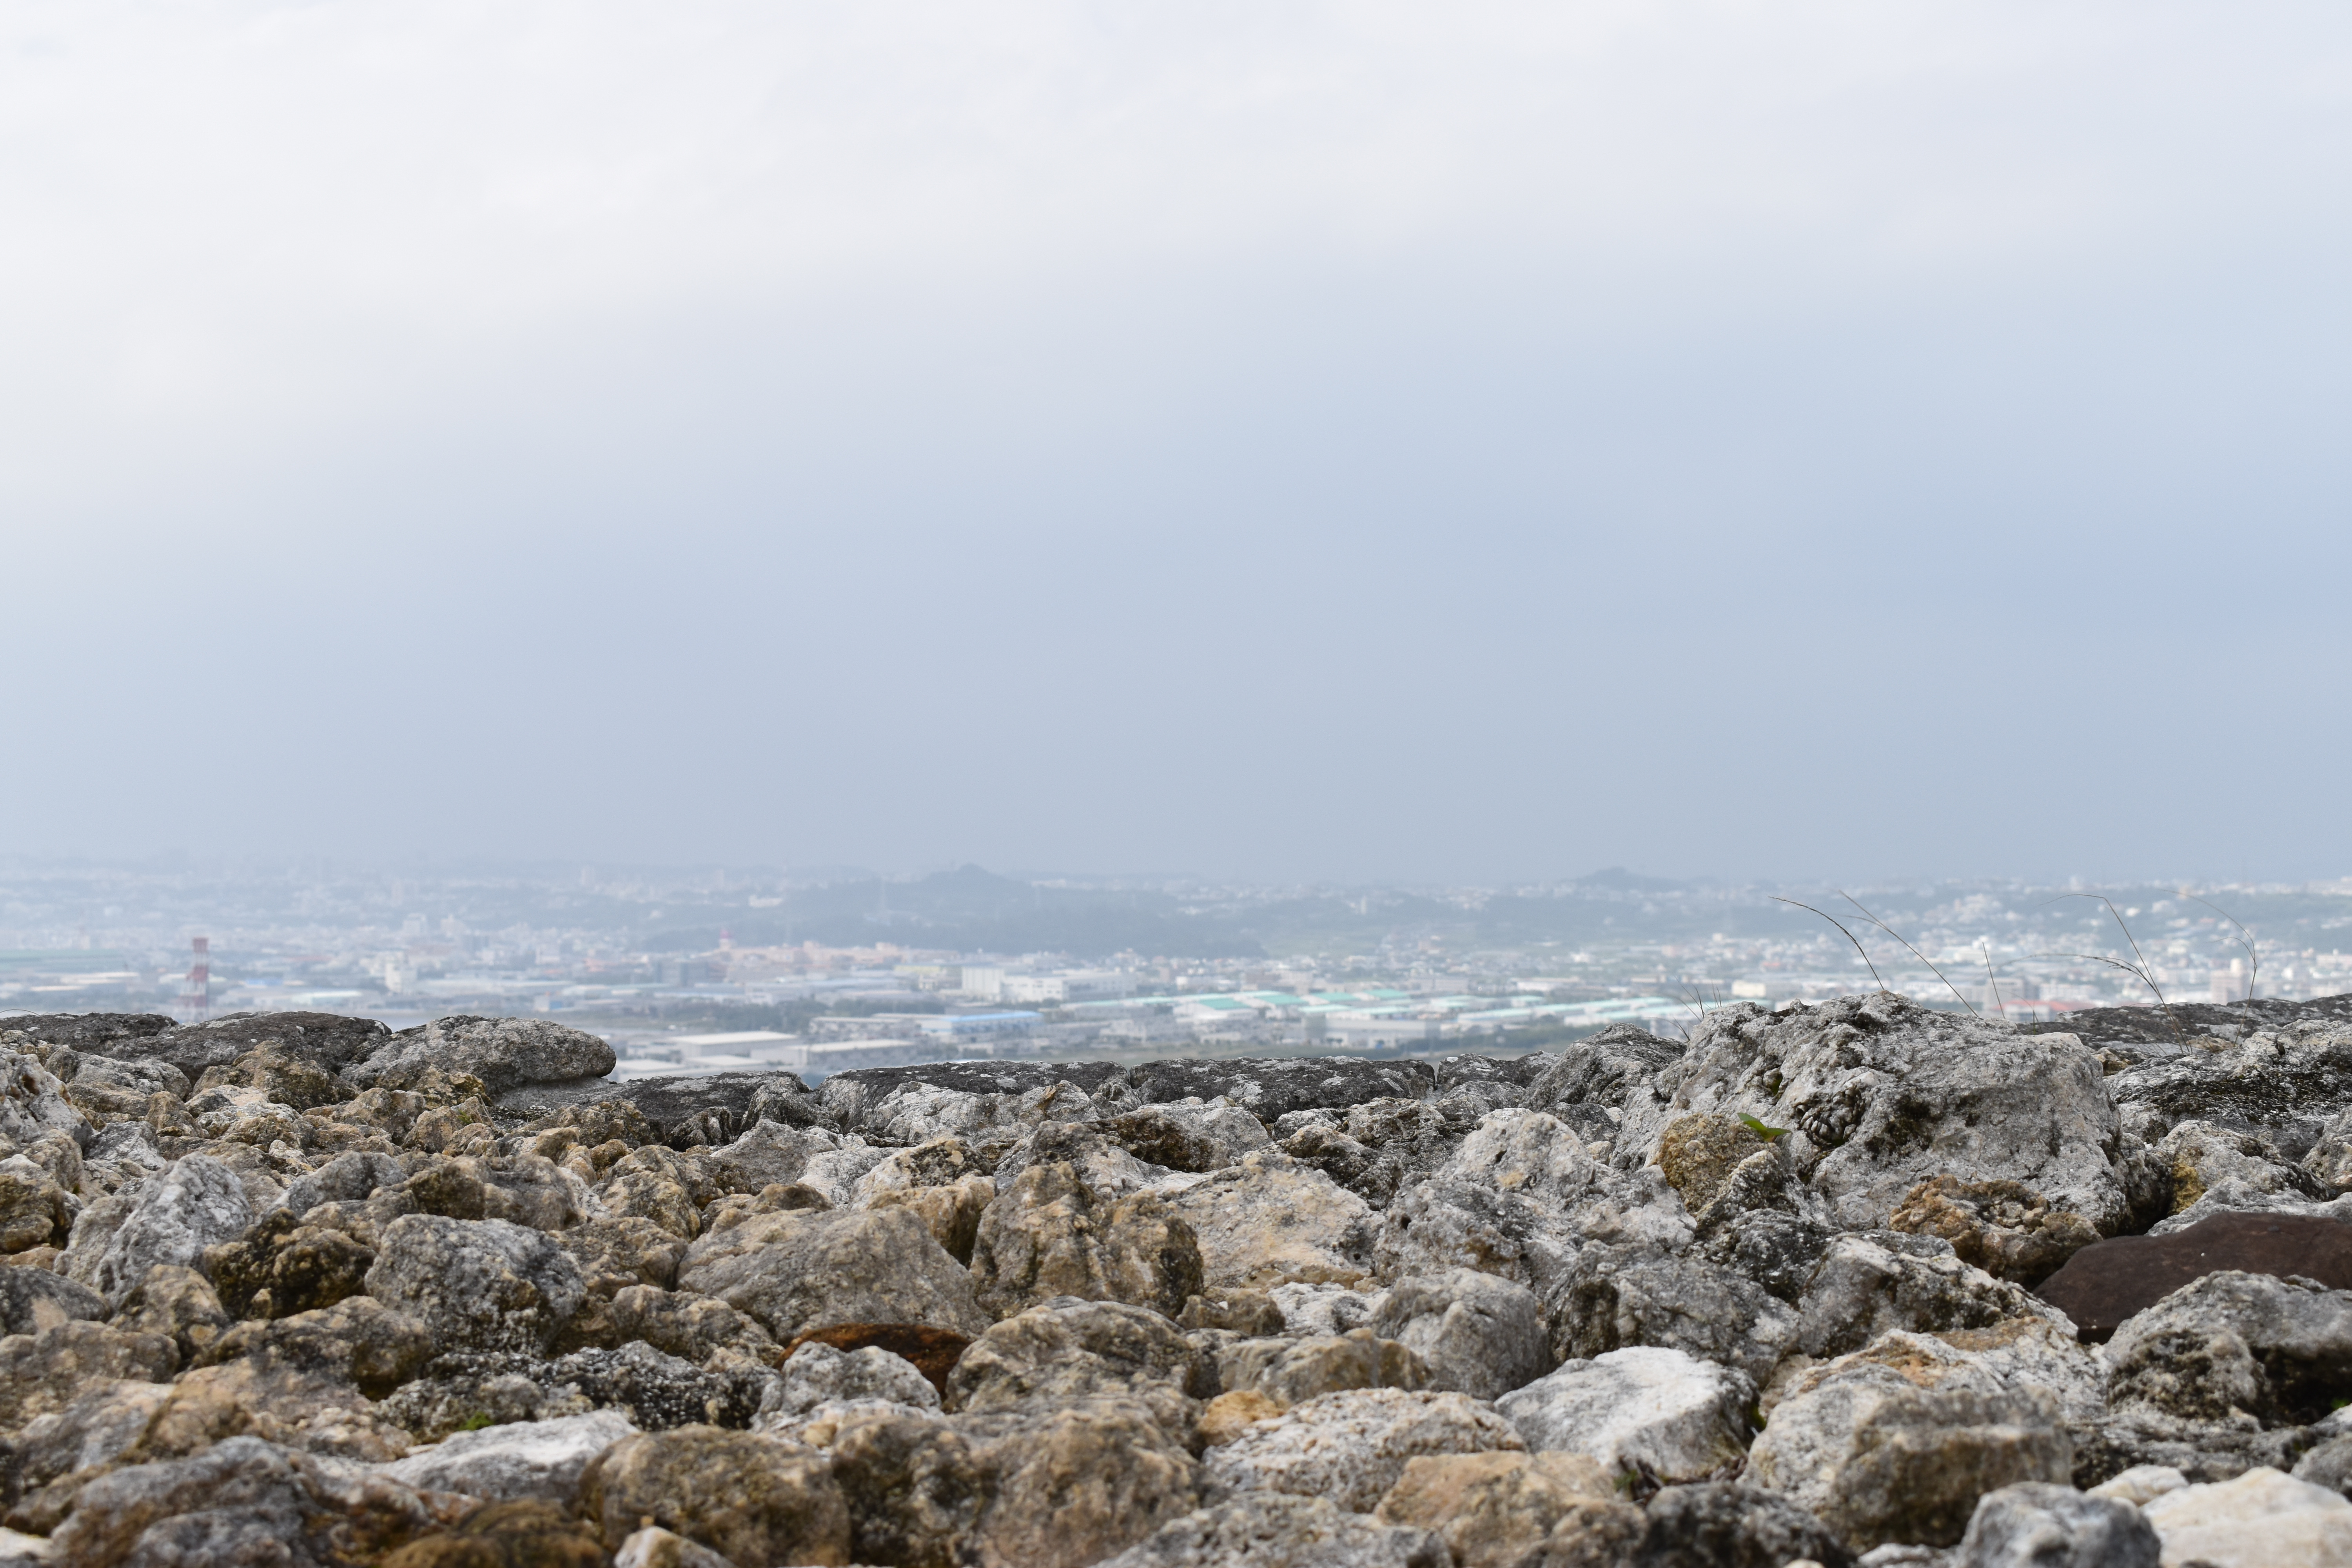
okinawa, japan, winter, sea, shore, rock, sky, coast, geology, ocean, beach, photography, Raised beach, wave, horizon, vacation, rubble, wind wave